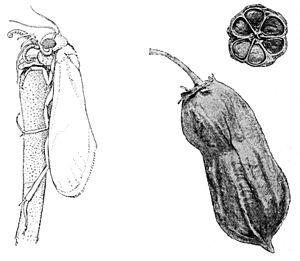
Yucca gloriosa, ou Yucca superbe, aussi communément appelé Yucca, est une espèce d'arbuste cespiteux xérophyte de la famille des Asparagaceae originaire du Sud Est des USA.